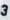
Number: 3